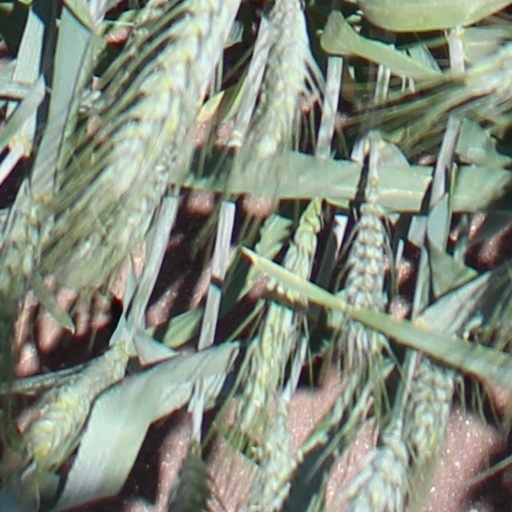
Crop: wheat